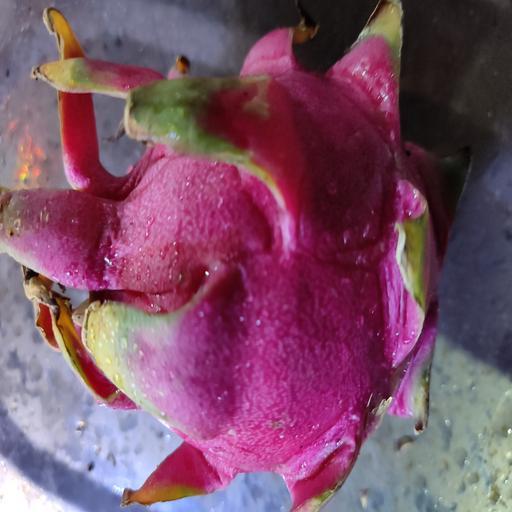
Crop type: Dragon